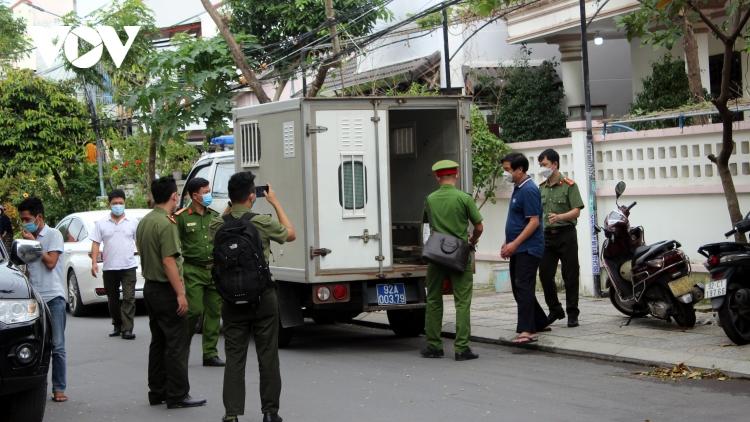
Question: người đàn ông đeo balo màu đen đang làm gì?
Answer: đang chụp ảnh